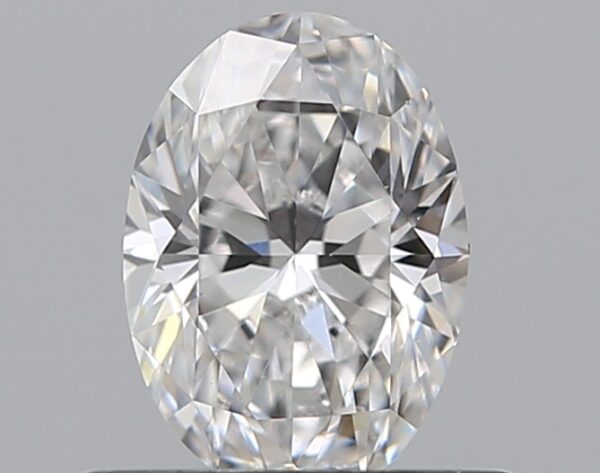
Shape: oval
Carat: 0.5
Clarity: VS1
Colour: D
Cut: VG
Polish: EX
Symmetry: VG
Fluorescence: N
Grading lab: GIA
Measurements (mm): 6.17 x 4.35 x 2.83